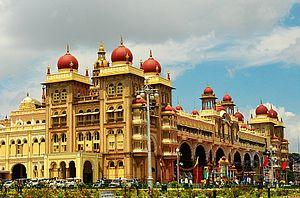
L'architecture anglo-indienne est un mouvement architectural lancé à la fin du XIXᵉ siècle par les architectes britanniques dans les Indes britanniques. Il associe des éléments de l'architecture indo-islamique à l'architecture néogothique de l'Époque victorienne
Mysore, en français Maïssour et officiellement Mysuru, est la deuxième ville de l'État du Karnataka, en Inde, chef-lieu du district homonyme, ancienne capitale du royaume de Mysore.